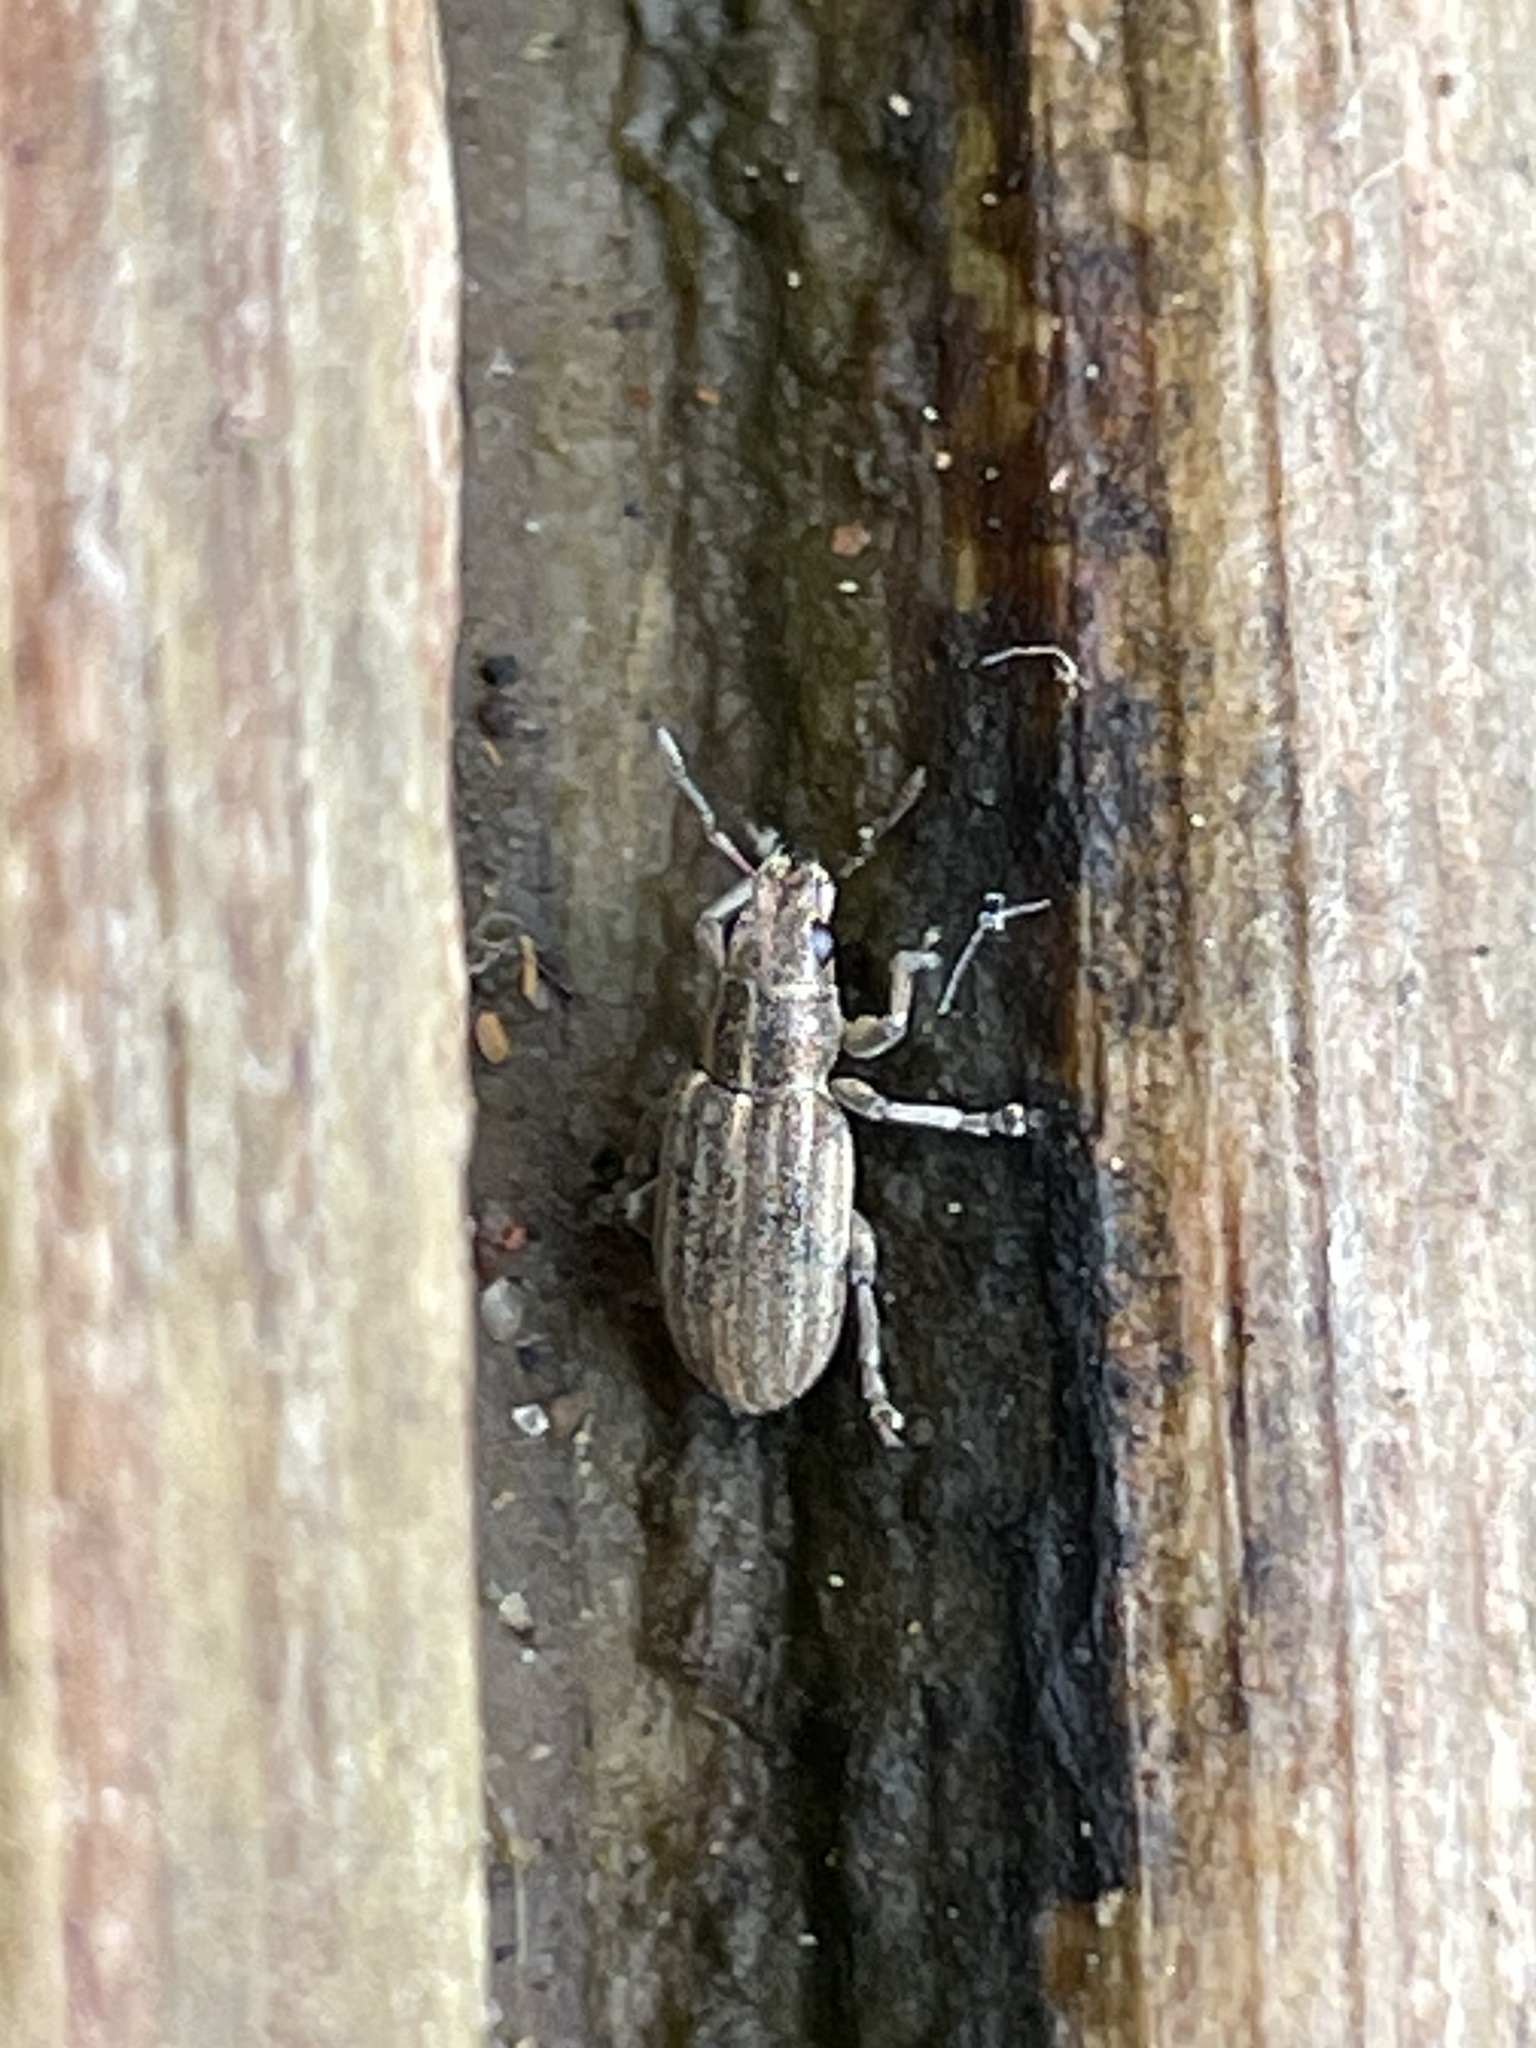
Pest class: pea_leaf_weevil